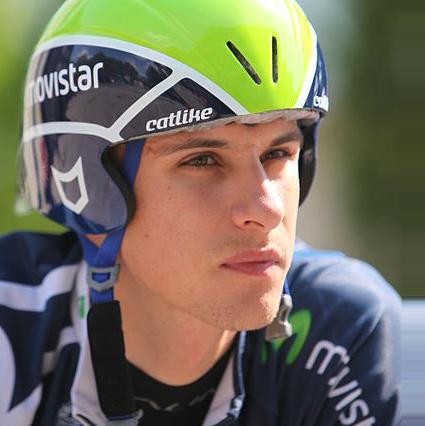
Age: 25